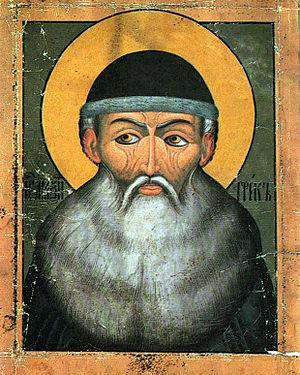
Maxime le Grec, en grec: Μάξιμος ὁ Γραικός, en russe: Максим Грек, aussi appelé Maxime l'Hagiorite était un moine grec lettré, écrivain, traducteur en Russie. L'Église orthodoxe le reconnaît saint, il est fêté le 21 janvier.